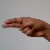
The image shows a hand gesture representing the letter 'H' in Indian Sign Language.